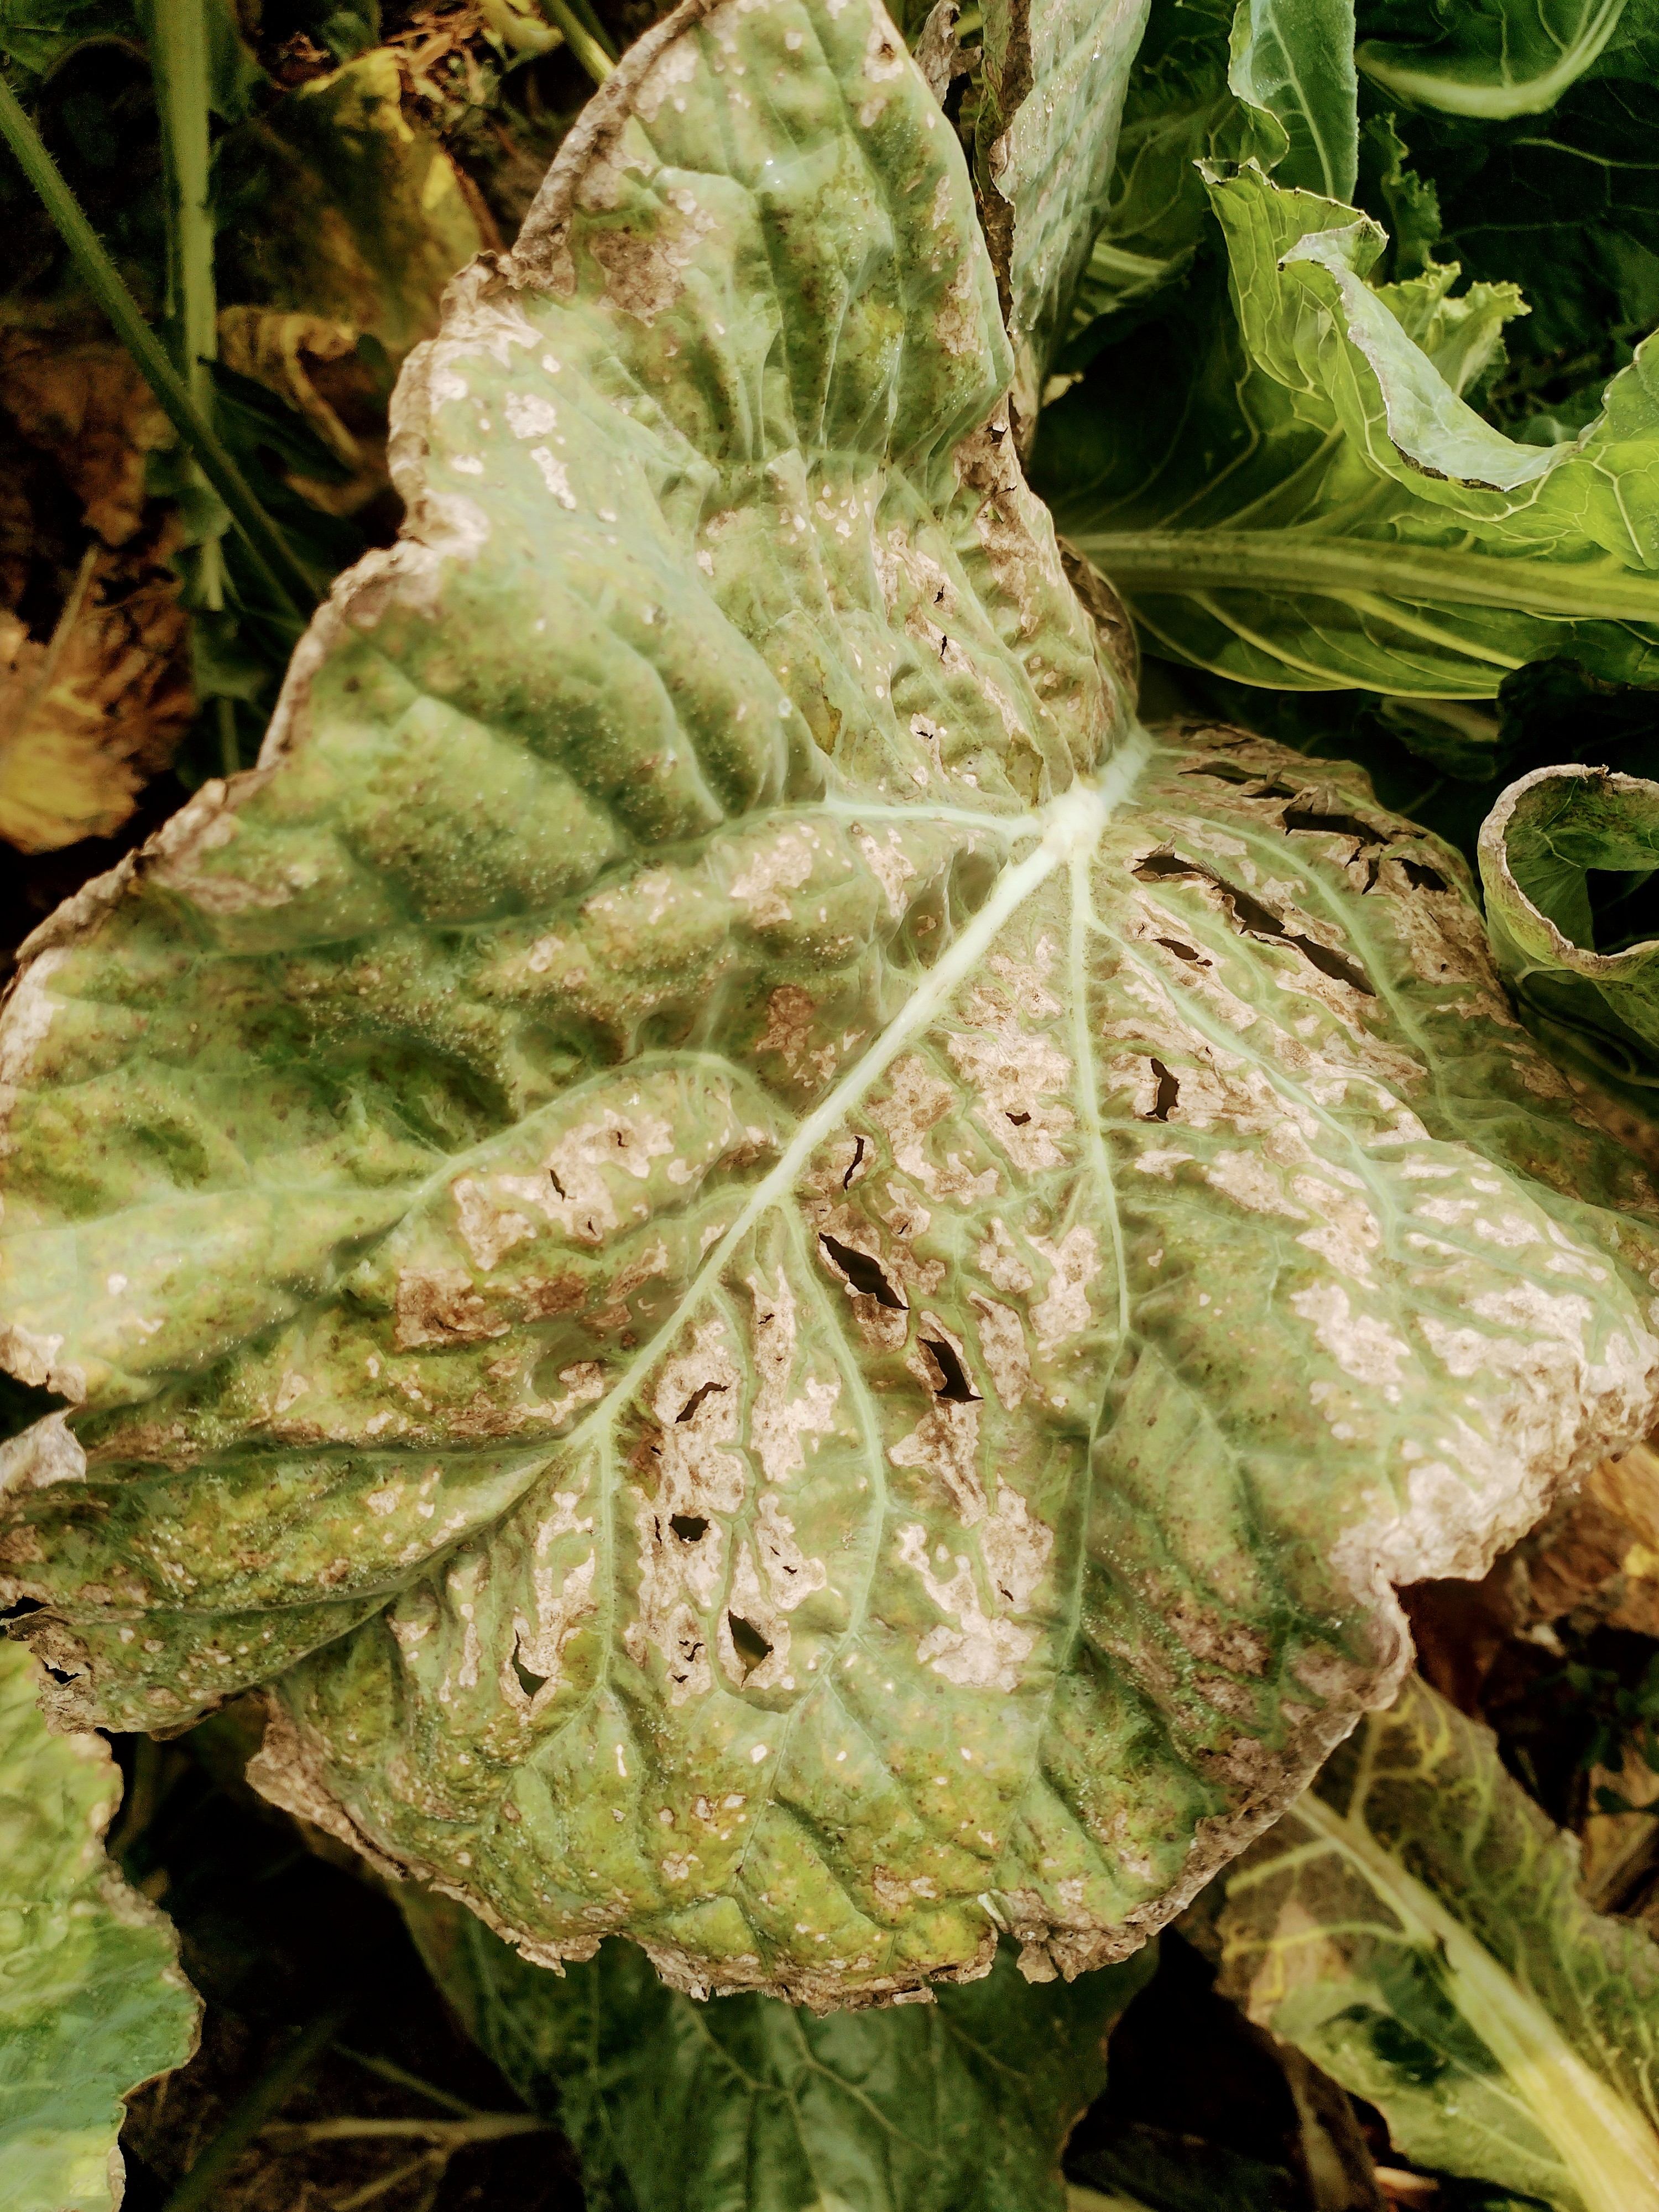
Label: Downy Mildew